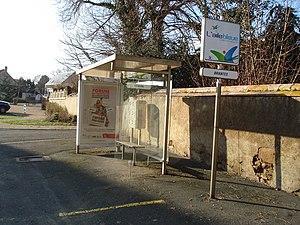
Briantes (36)
L'Aile Bleue était le nom du réseau de transport interurbain du département de l'Indre, en région Centre-Val de Loire.
Briantes est une commune française située dans le département de l'Indre, en région Centre-Val de Loire.
L'Indre est un département français de la région Centre-Val de Loire qui tire son nom de l'Indre, une rivière qui le traverse. L'Insee et la Poste lui attribuent le numéro de code 36.